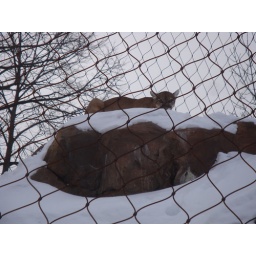
A mountain lion in the zoo at Como Park in St Paul, MN.